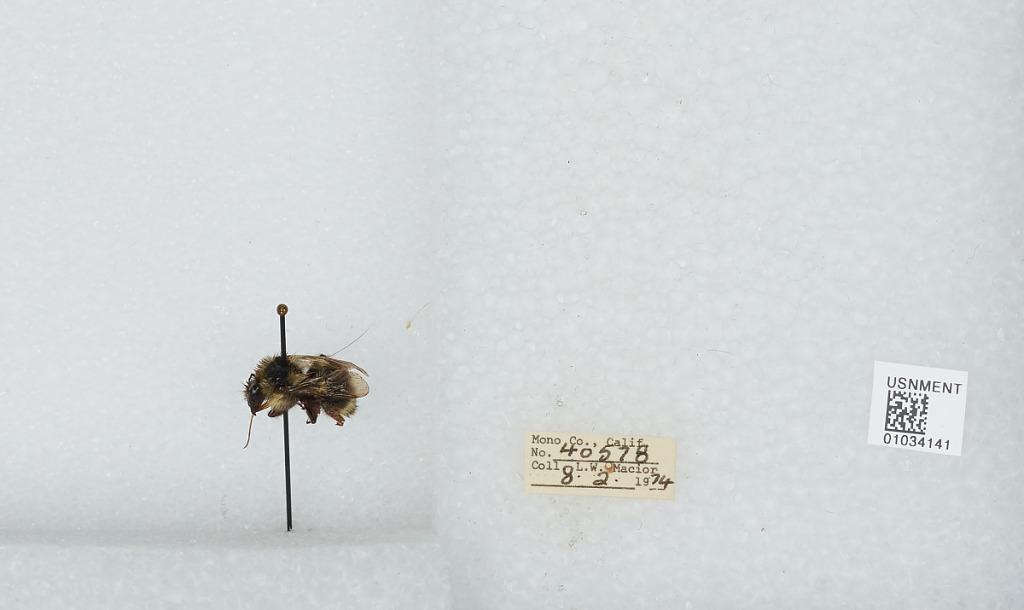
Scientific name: Bombus (Cullumanobombus) rufocinctus Cresson
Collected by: L. Macior
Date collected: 1974-8-2
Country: United States
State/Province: California
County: Mono
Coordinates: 37.92, -118.87